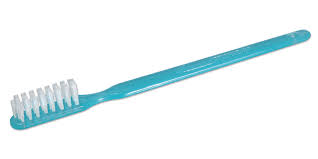
Waste category: trash